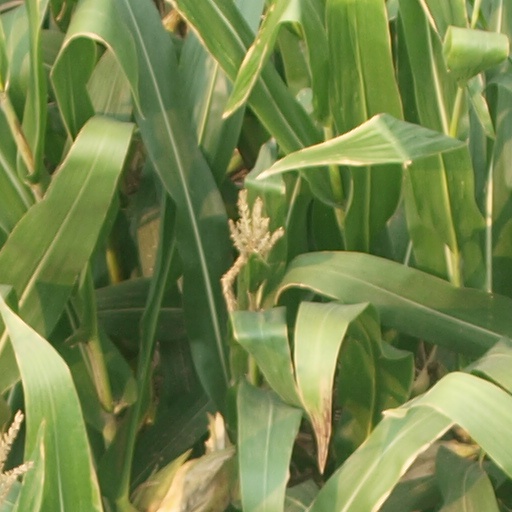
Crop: maize; corn